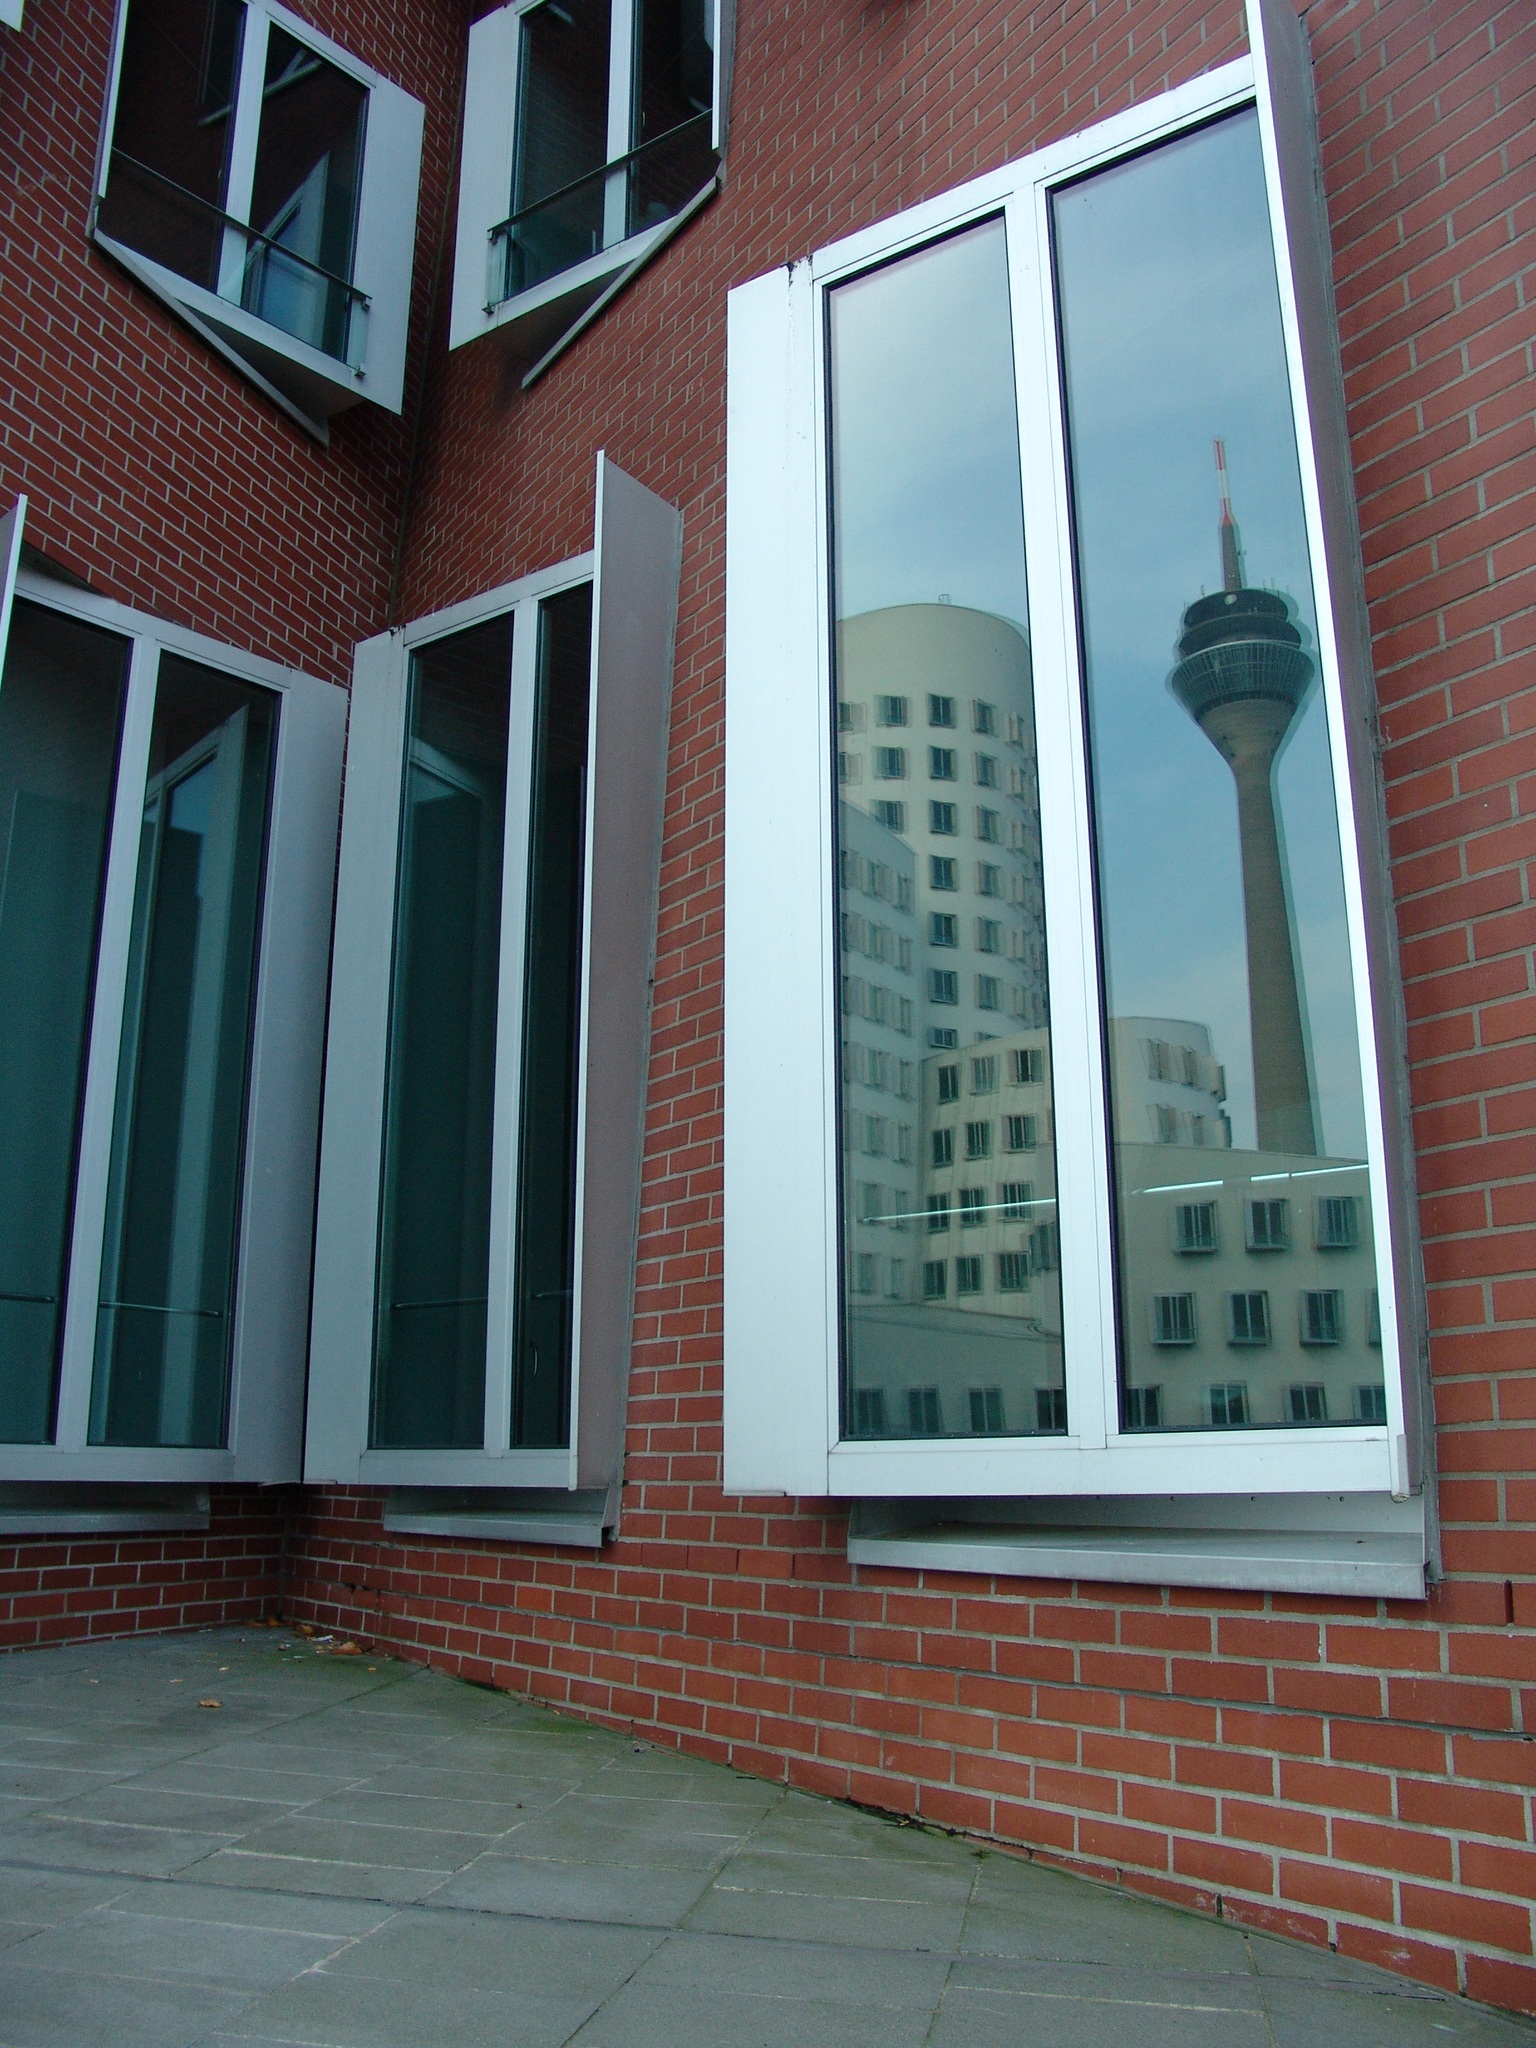
architecture, house, window, glass, home, skyscraper, wall, facade, brick, door, interior design, mirroring, glass window, dusseldorf, discs, glass facade, window covering, sash window